Dandora

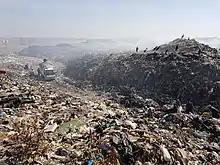
Dandora - Dumpsite from above

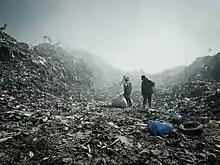
Dandora - largest dumpsite in east Africa

At the dumping site, many people experience health risks. For example, skin diseases are common for a big part of the people living there. Moreover, there are many resources of toxic waste. Inhabitants could experience health effects of this because the toxic substances that are in for example e-waste could end up in the air. Due to this, air pollution can emerge. Behind of this, people without access to a job collect waste to sell. Through this, there is a possibility of income.